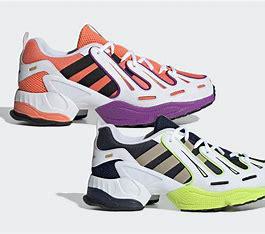
Brand: Adidas
Model: EQT Gazelle